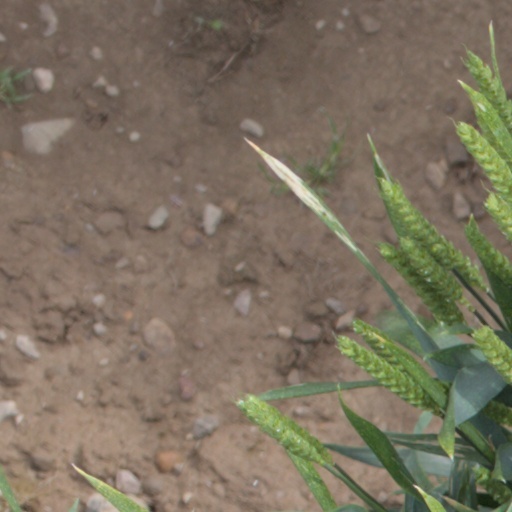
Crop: wheat